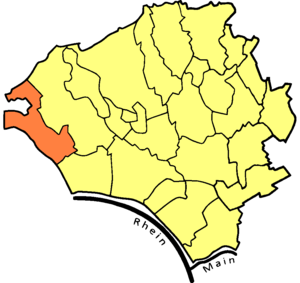
Frauenstein est le quartier le plus occidental de la ville de Wiesbaden en Allemagne.